Éverton Ribeiro

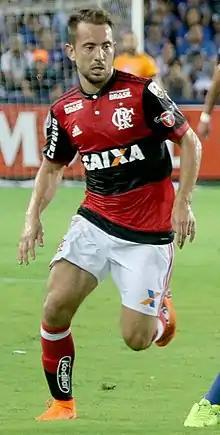
Ribeiro playing for Flamengo in 2018

Éverton Augusto de Barros Ribeiro (born 10 April 1989) is a Brazilian professional footballer who plays as an attacking midfielder or winger for Campeonato Brasileiro Série A club Bahia.